Columbia, South Carolina

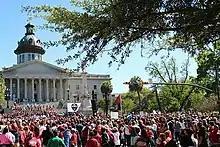
Gamecock Women's Basketball parade after winning the national championship, April 2022

In 1801, South Carolina College (now the University of South Carolina) was founded in Columbia. The original building survives. The city was chosen as the site of the state college in an effort to unite residents of the Upcountry and the Lowcountry after the American Revolutionary War. The leaders of South Carolina kept a close eye on the new college: for many years after its founding, commencement exercises were held in December while the state legislature was in session.